Sustainable Development Goal 3

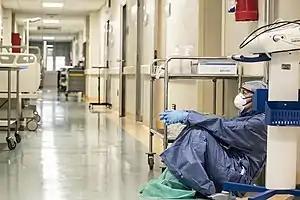
Italian hospital staff of the San Salvatore Hospital in Pesaro, Italy, during COVID-19 pandemic

The full text of Target 3.d is: "Strengthen the capacity of all countries, in particular developing countries, for early warning, risk reduction and management of national and global health risks."